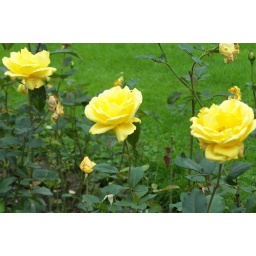
Three perfect yellow roses in a row, in the gardens at Kasteel de Haar.